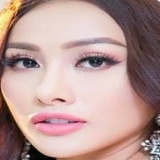
diễn viên Yaya